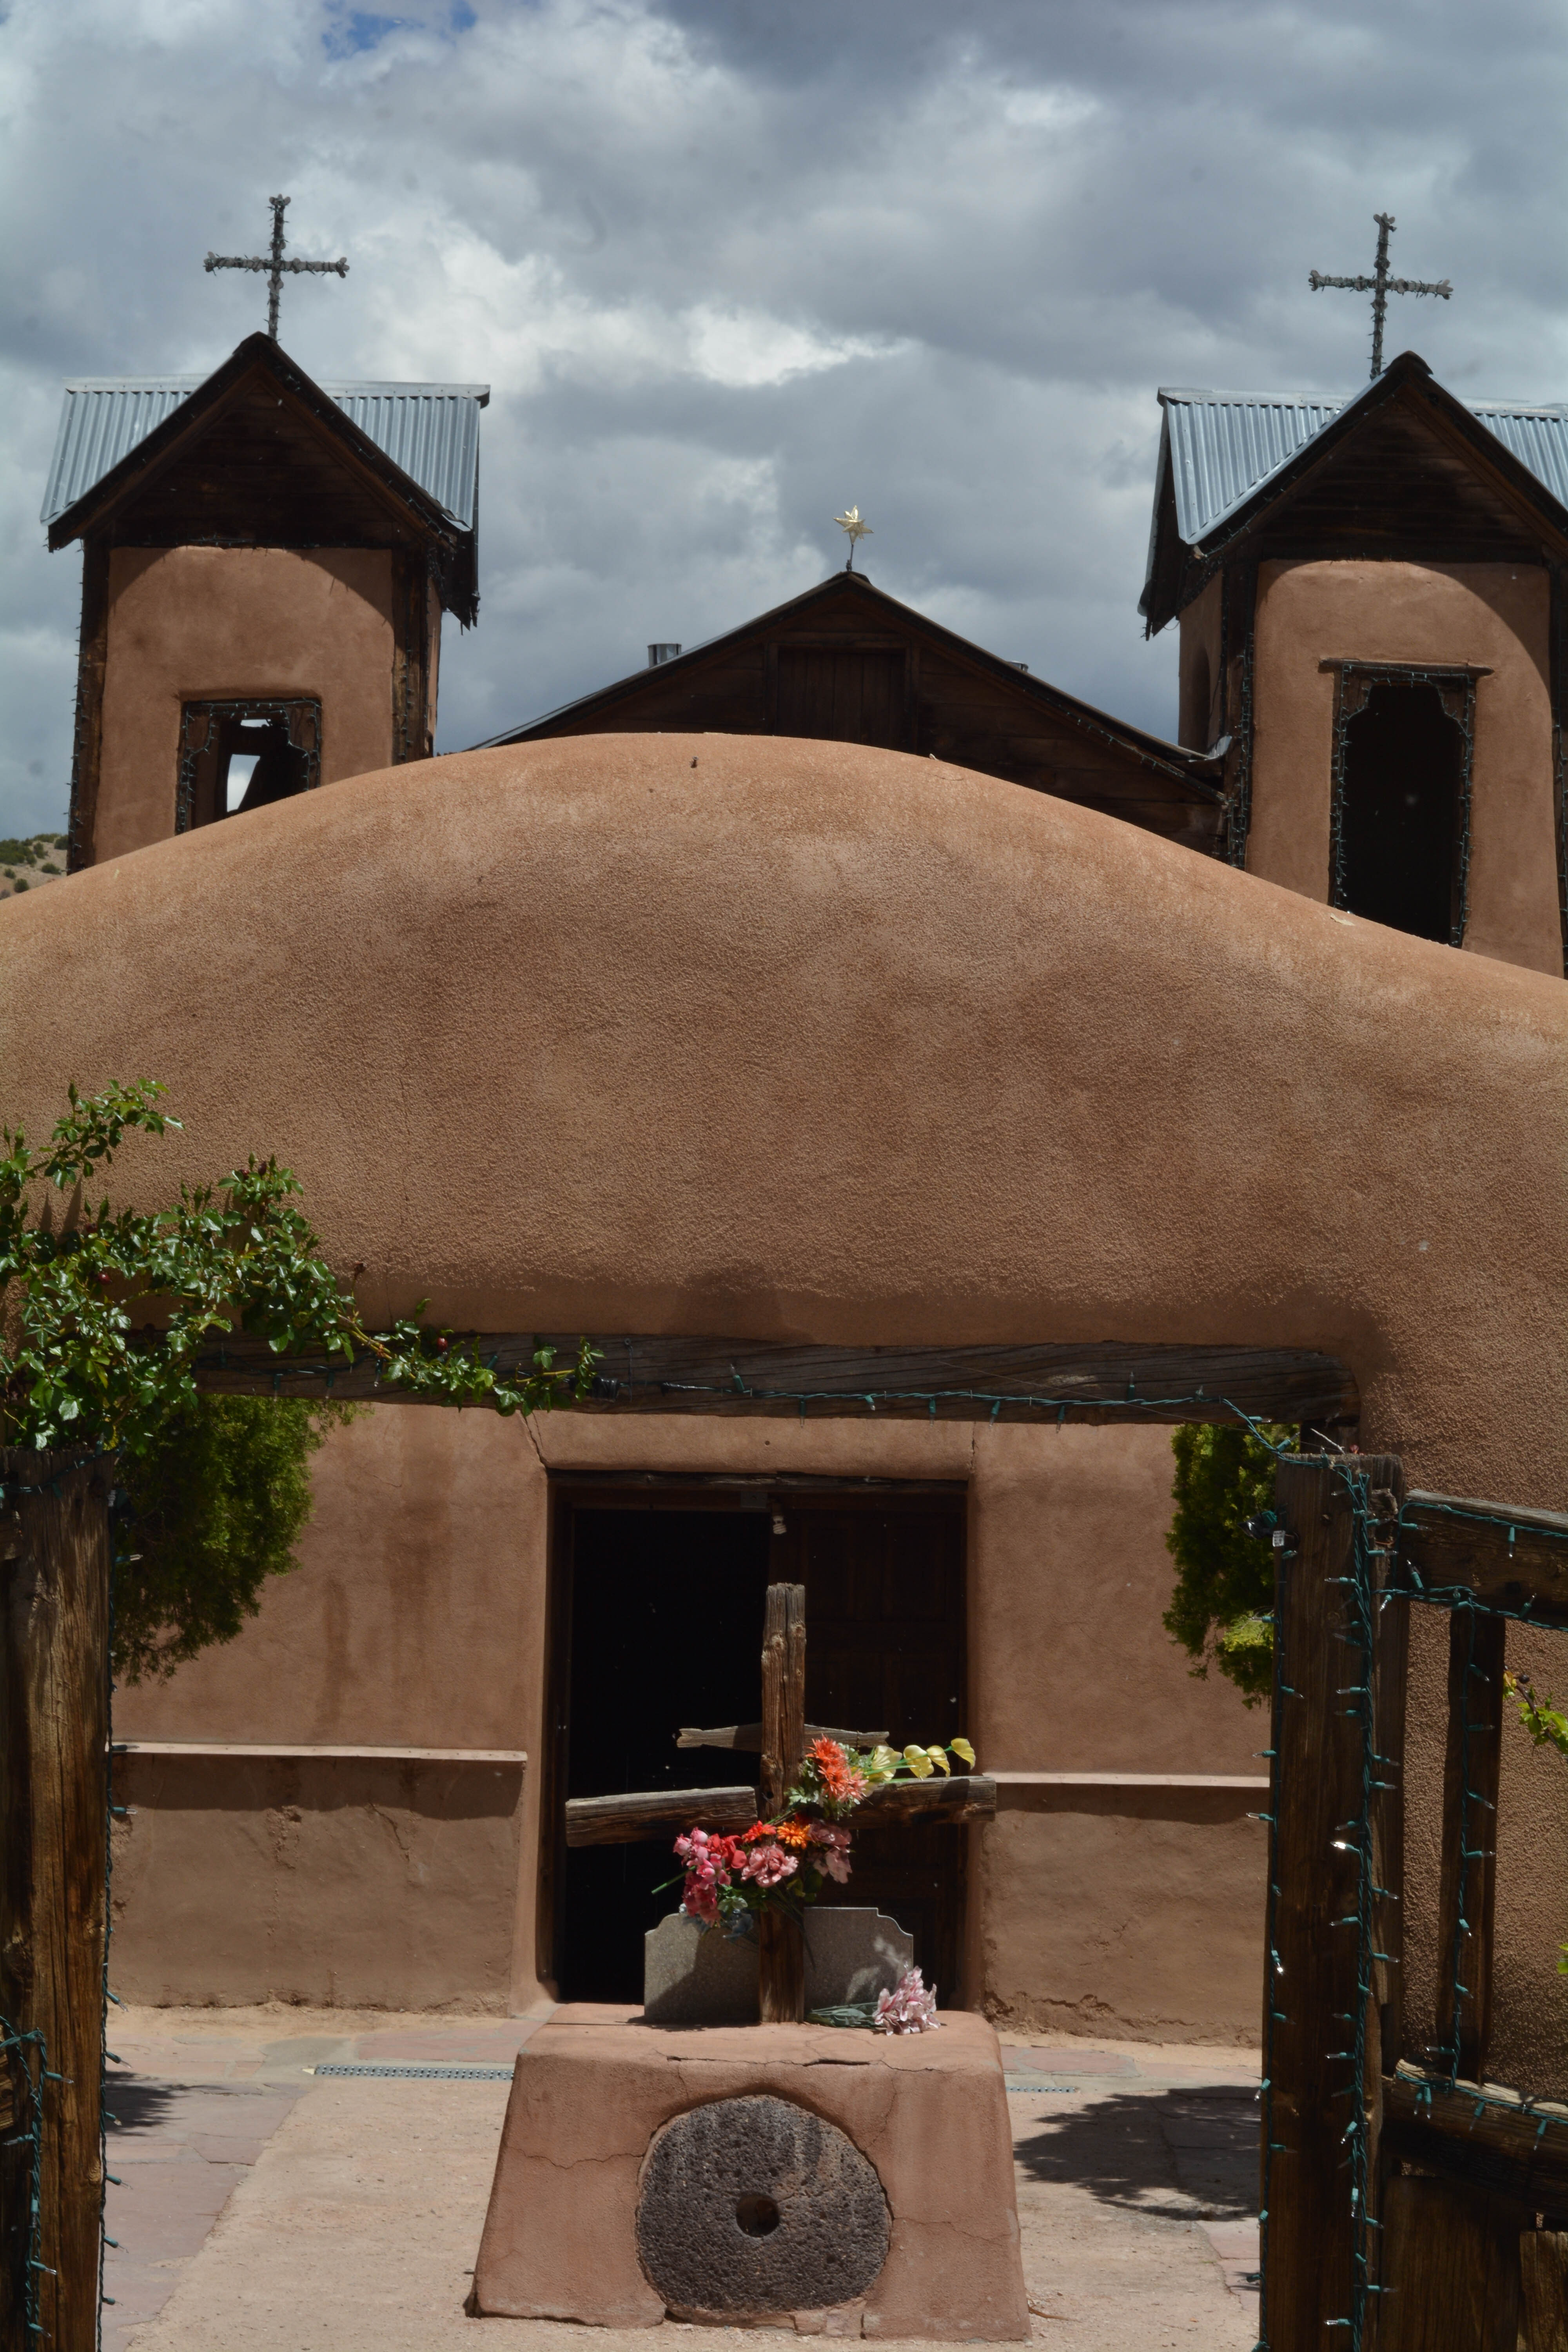
building, vacation, travel, church, chapel, place of worship, temple, monastery, shrine, mosque, history, santafe, truchas, northernnewmexico, pueblosantafe, middle ages, ancient history, spanish missions in california